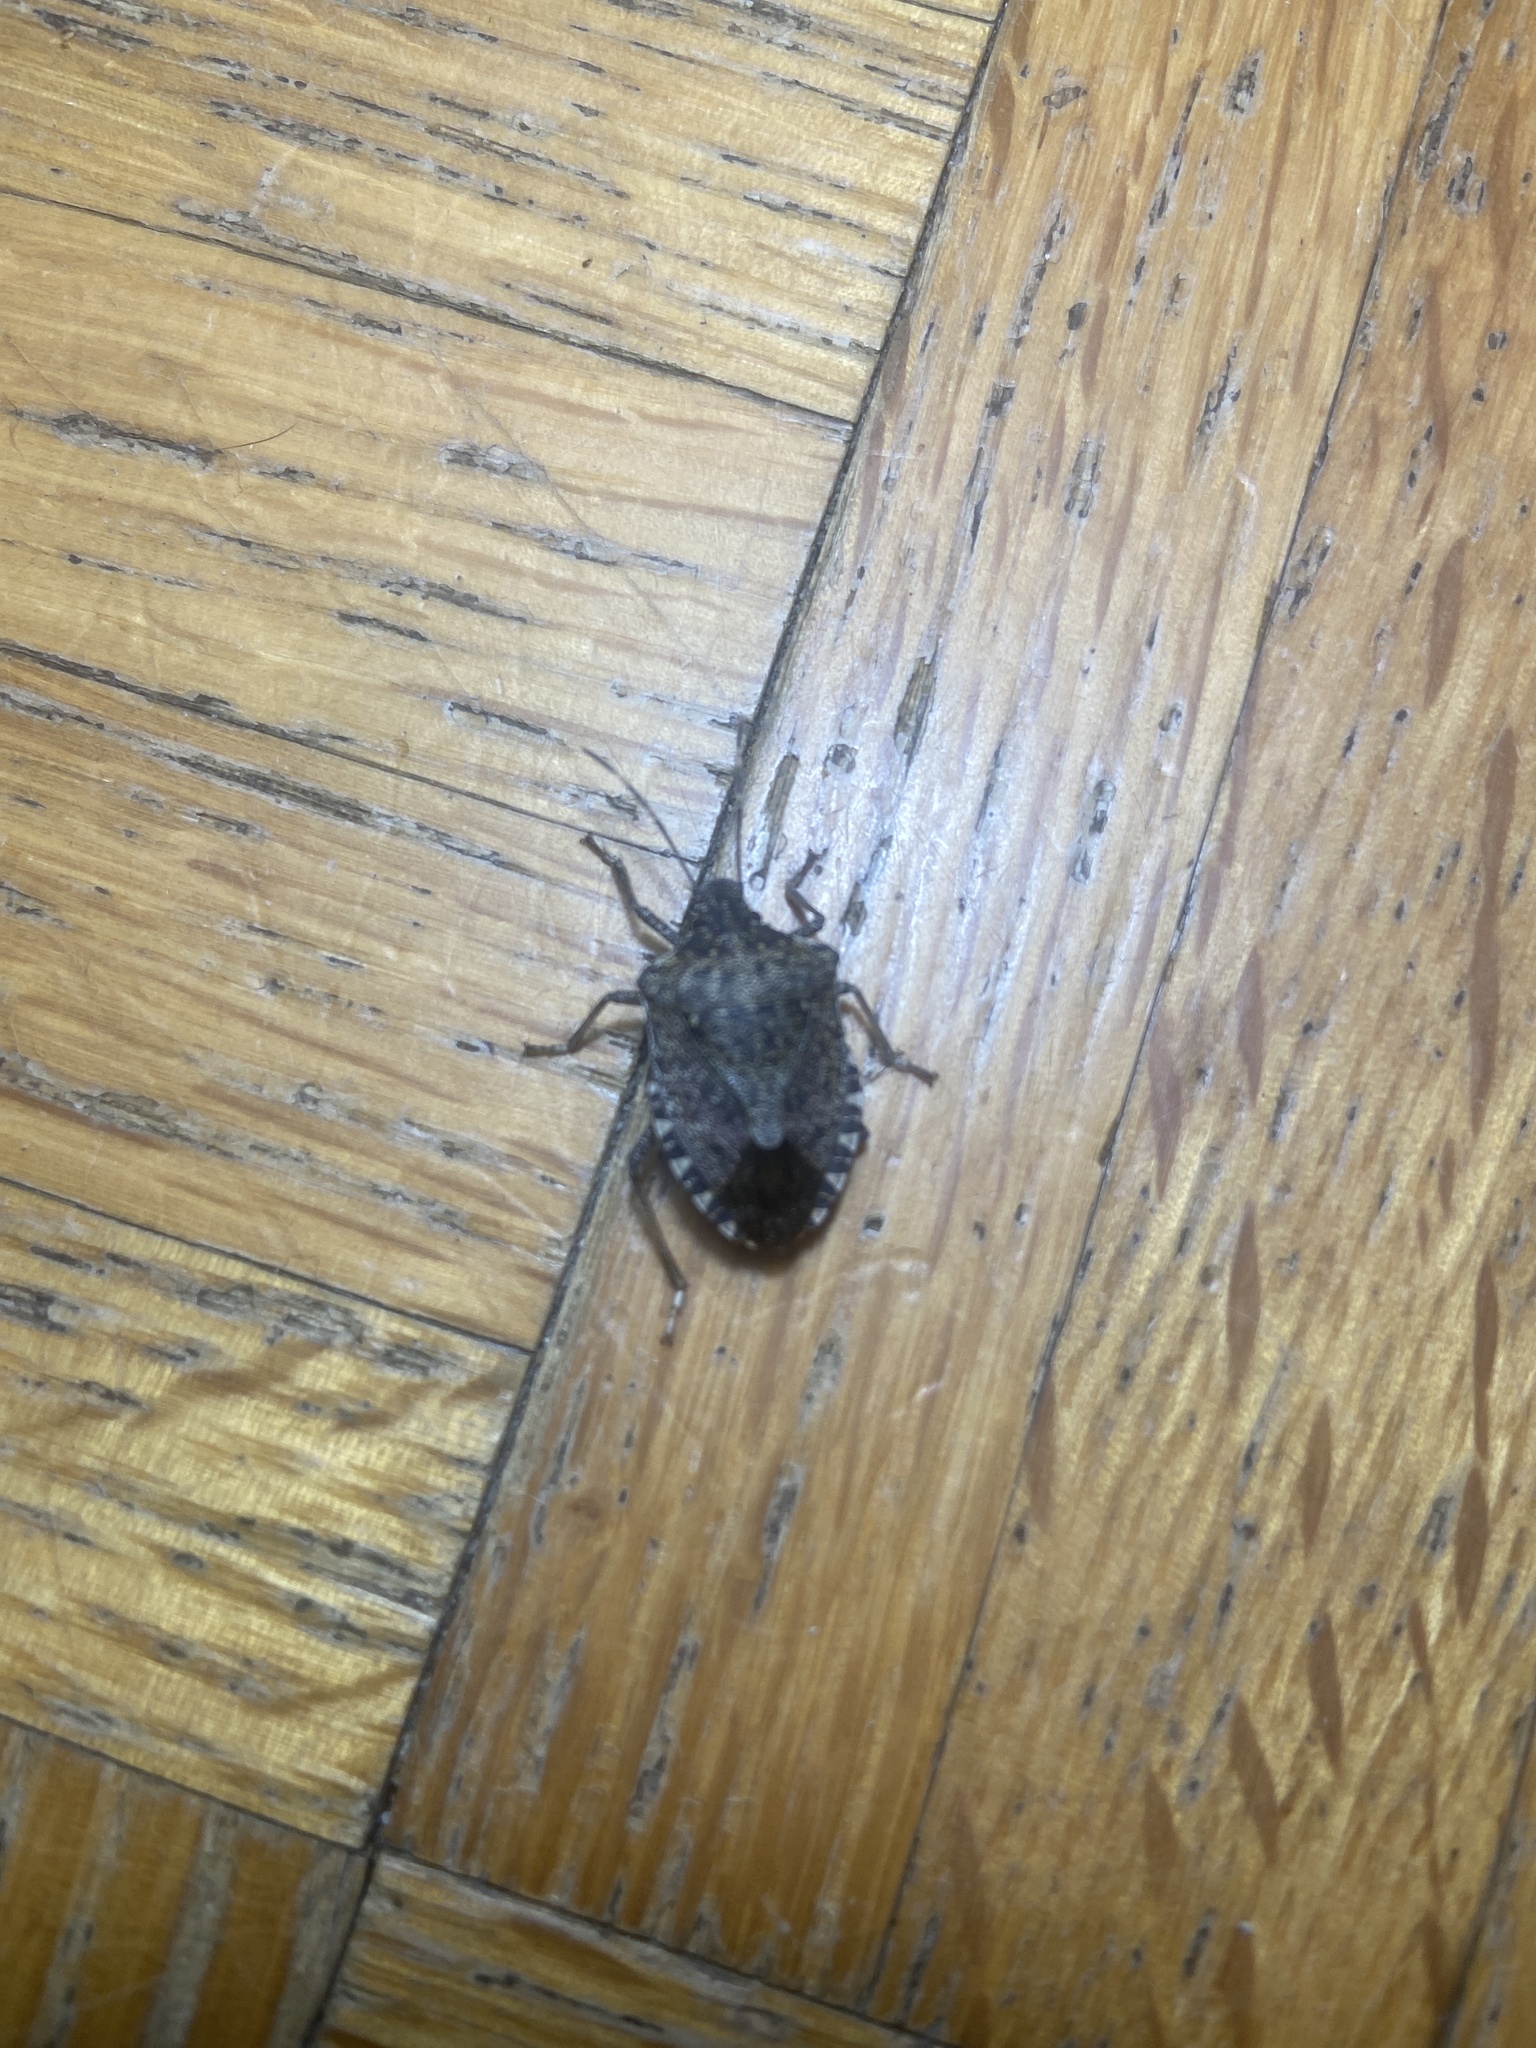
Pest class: stink_bug